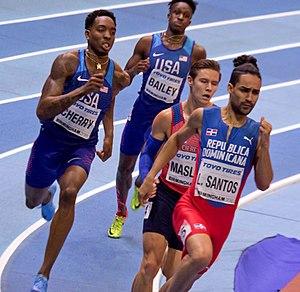
Luguelín Miguel Santos Aquino est un athlète dominicain spécialiste du 400 mètres.